History of electricity supply in Queensland

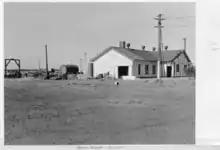
Quilpie Powerhouse, 1955

The old Coorparoo Street Lighting Substation, located at Main Avenue, Coorparoo was constructed in May 1930 for the new 'Series' system street lighting. While there were already three 5 kV street lighting substation buildings, Coorparoo Substation (No. 10) was the first BCC 11 kV public lighting substation building, and by 1940, there were three such buildings. Coorparoo Substation was fed from the old Woolloongabba (No.9) Substation with 11 kV, which it then converted to 5 kV. The 'series' system was replaced by the 'parallel' system of street lighting by 1965, with the last of the 'series' system removed by 1977, with the Coorparoo Substation (No. 10) made redundant and decommissioned. The plans for the substation were signed by Reyburn Jameson (rather than Foster) which is perhaps why, unlike the other substation, it is made out of 200mm concrete blocks, the only pre-World War II Brisbane substation to be built of such materials. The site is still owned by Brisbane City Council, and has become far more visible from Old Cleveland Road, with the construction of the Eastern Busway in 2011, resulting in the demolition of homes between the substation and Old Cleveland Road, giving a much clearer views of the building from that road, as well as Main Avenue. The demolition of the Bowls Club for the Eastern Busway also resulted in the building becoming far more prominent with much more clear space around the site.